Australia–Brunei relations

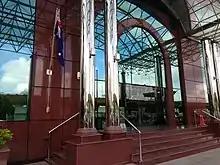
Australian High Commission in Bandar Seri Begawan

Australia and Brunei established diplomatic relations in 1984. Australia has a high commission in Bandar Seri Begawan, and Brunei has a high commission in Canberra.